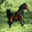
Label: horse